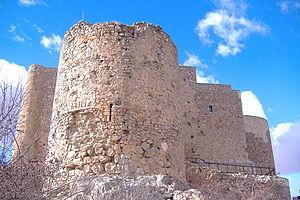
Le château de la Muela, également appelé château de Consuegra, se situe sur la commune de Consuegra, dans la province espagnole de Tolède. Il est un des châteaux les mieux conservés de la Castille-La Manche.